American Dirt

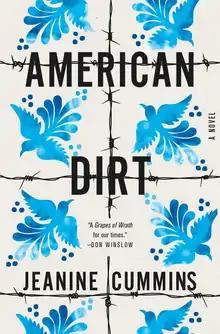
First edition cover

American Dirt is a 2020 novel by American author Jeanine Cummins, published by Flatiron Books. The book is about a Mexican bookseller who is forced to flee as an undocumented immigrant to the United States, along with her son, after her journalist husband exposes a local drug kingpin. "American Dirt" was a "New York Times" best seller, selling over 3 million copies worldwide in 37 languages. It was selected for the TV series "Oprah's Book Club" and was on the longlist for the 2020 Prix Médicis étranger. It was also strongly criticized as being culturally exploitative, especially by Mexican-American authors.